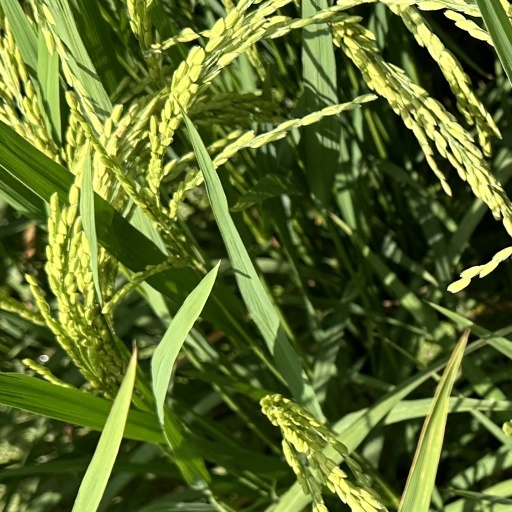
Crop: rice